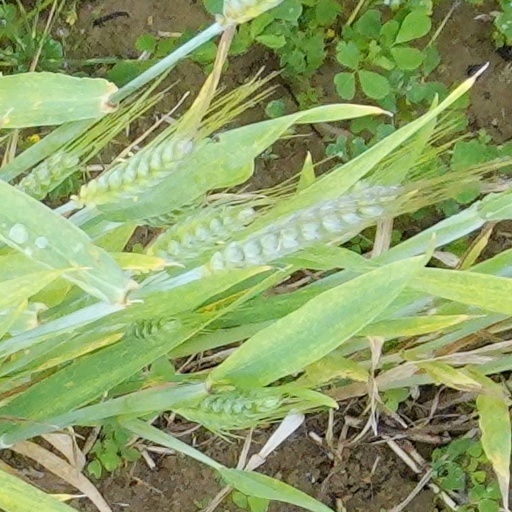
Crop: wheat